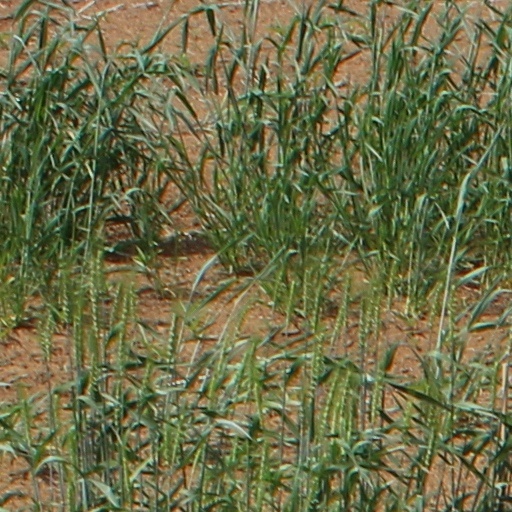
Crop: wheat